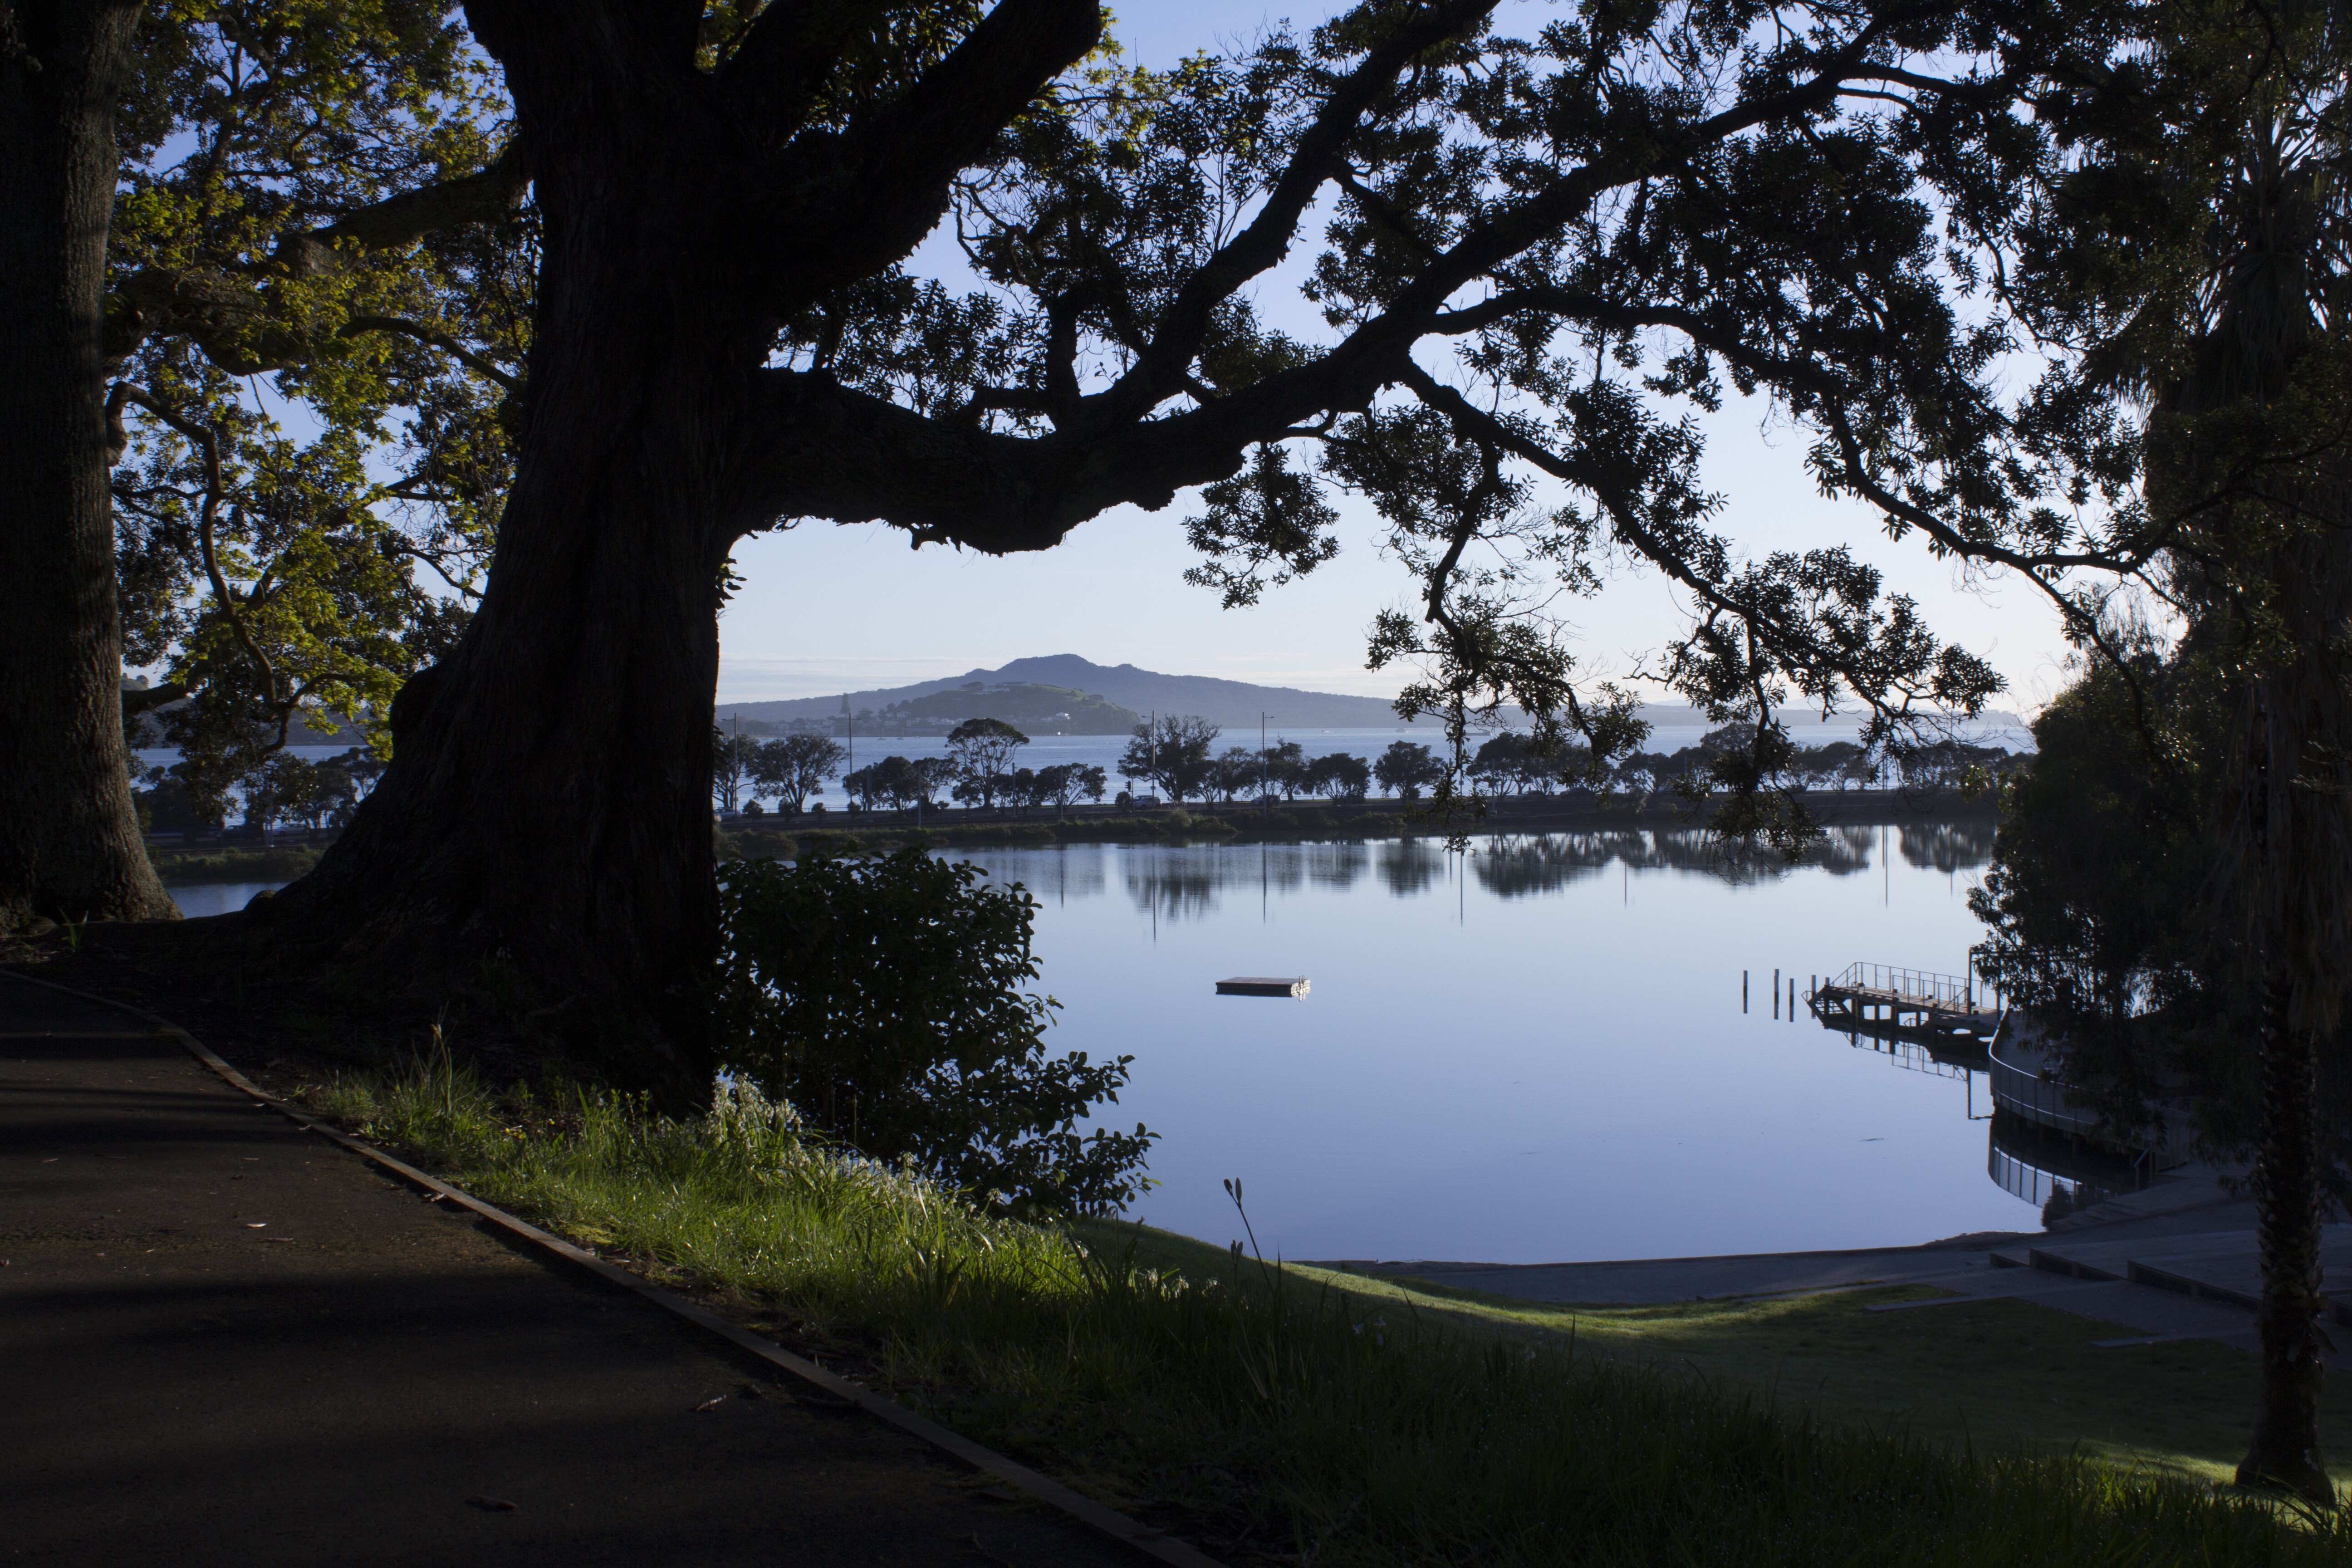
landscape, tree, water, nature, path, plant, morning, leaf, lake, river, green, reflection, autumn, park, scenery, island, body of water, trees, new zealand, estuary, woody plant